Cable Enryakuji Station

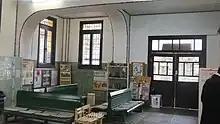
Inside the Station

Cable Enryakuji Station is the upper terminus of the Sakamoto Cable, and is 2.0 kilometers from the lower terminus of the line at .